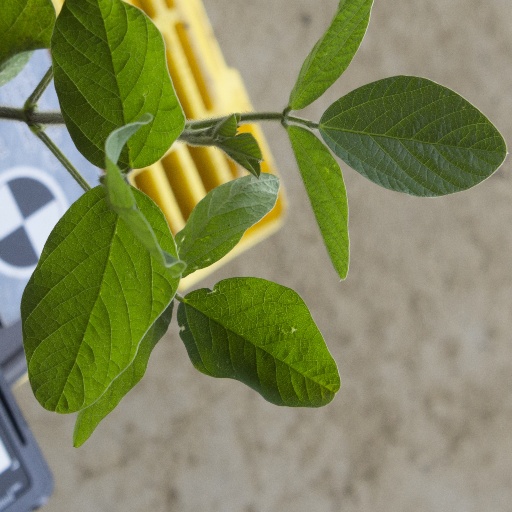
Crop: soybean